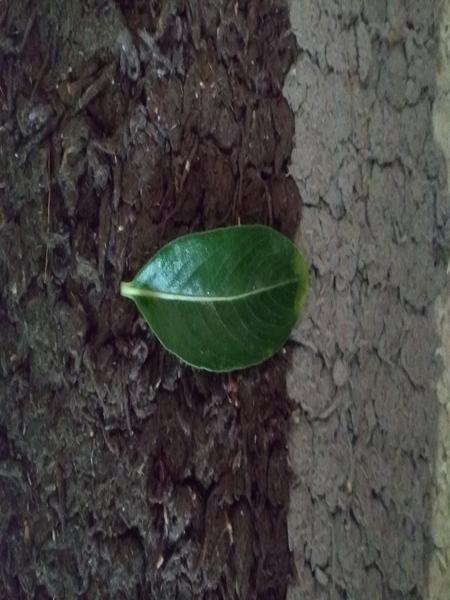
Plant: Catharanthus